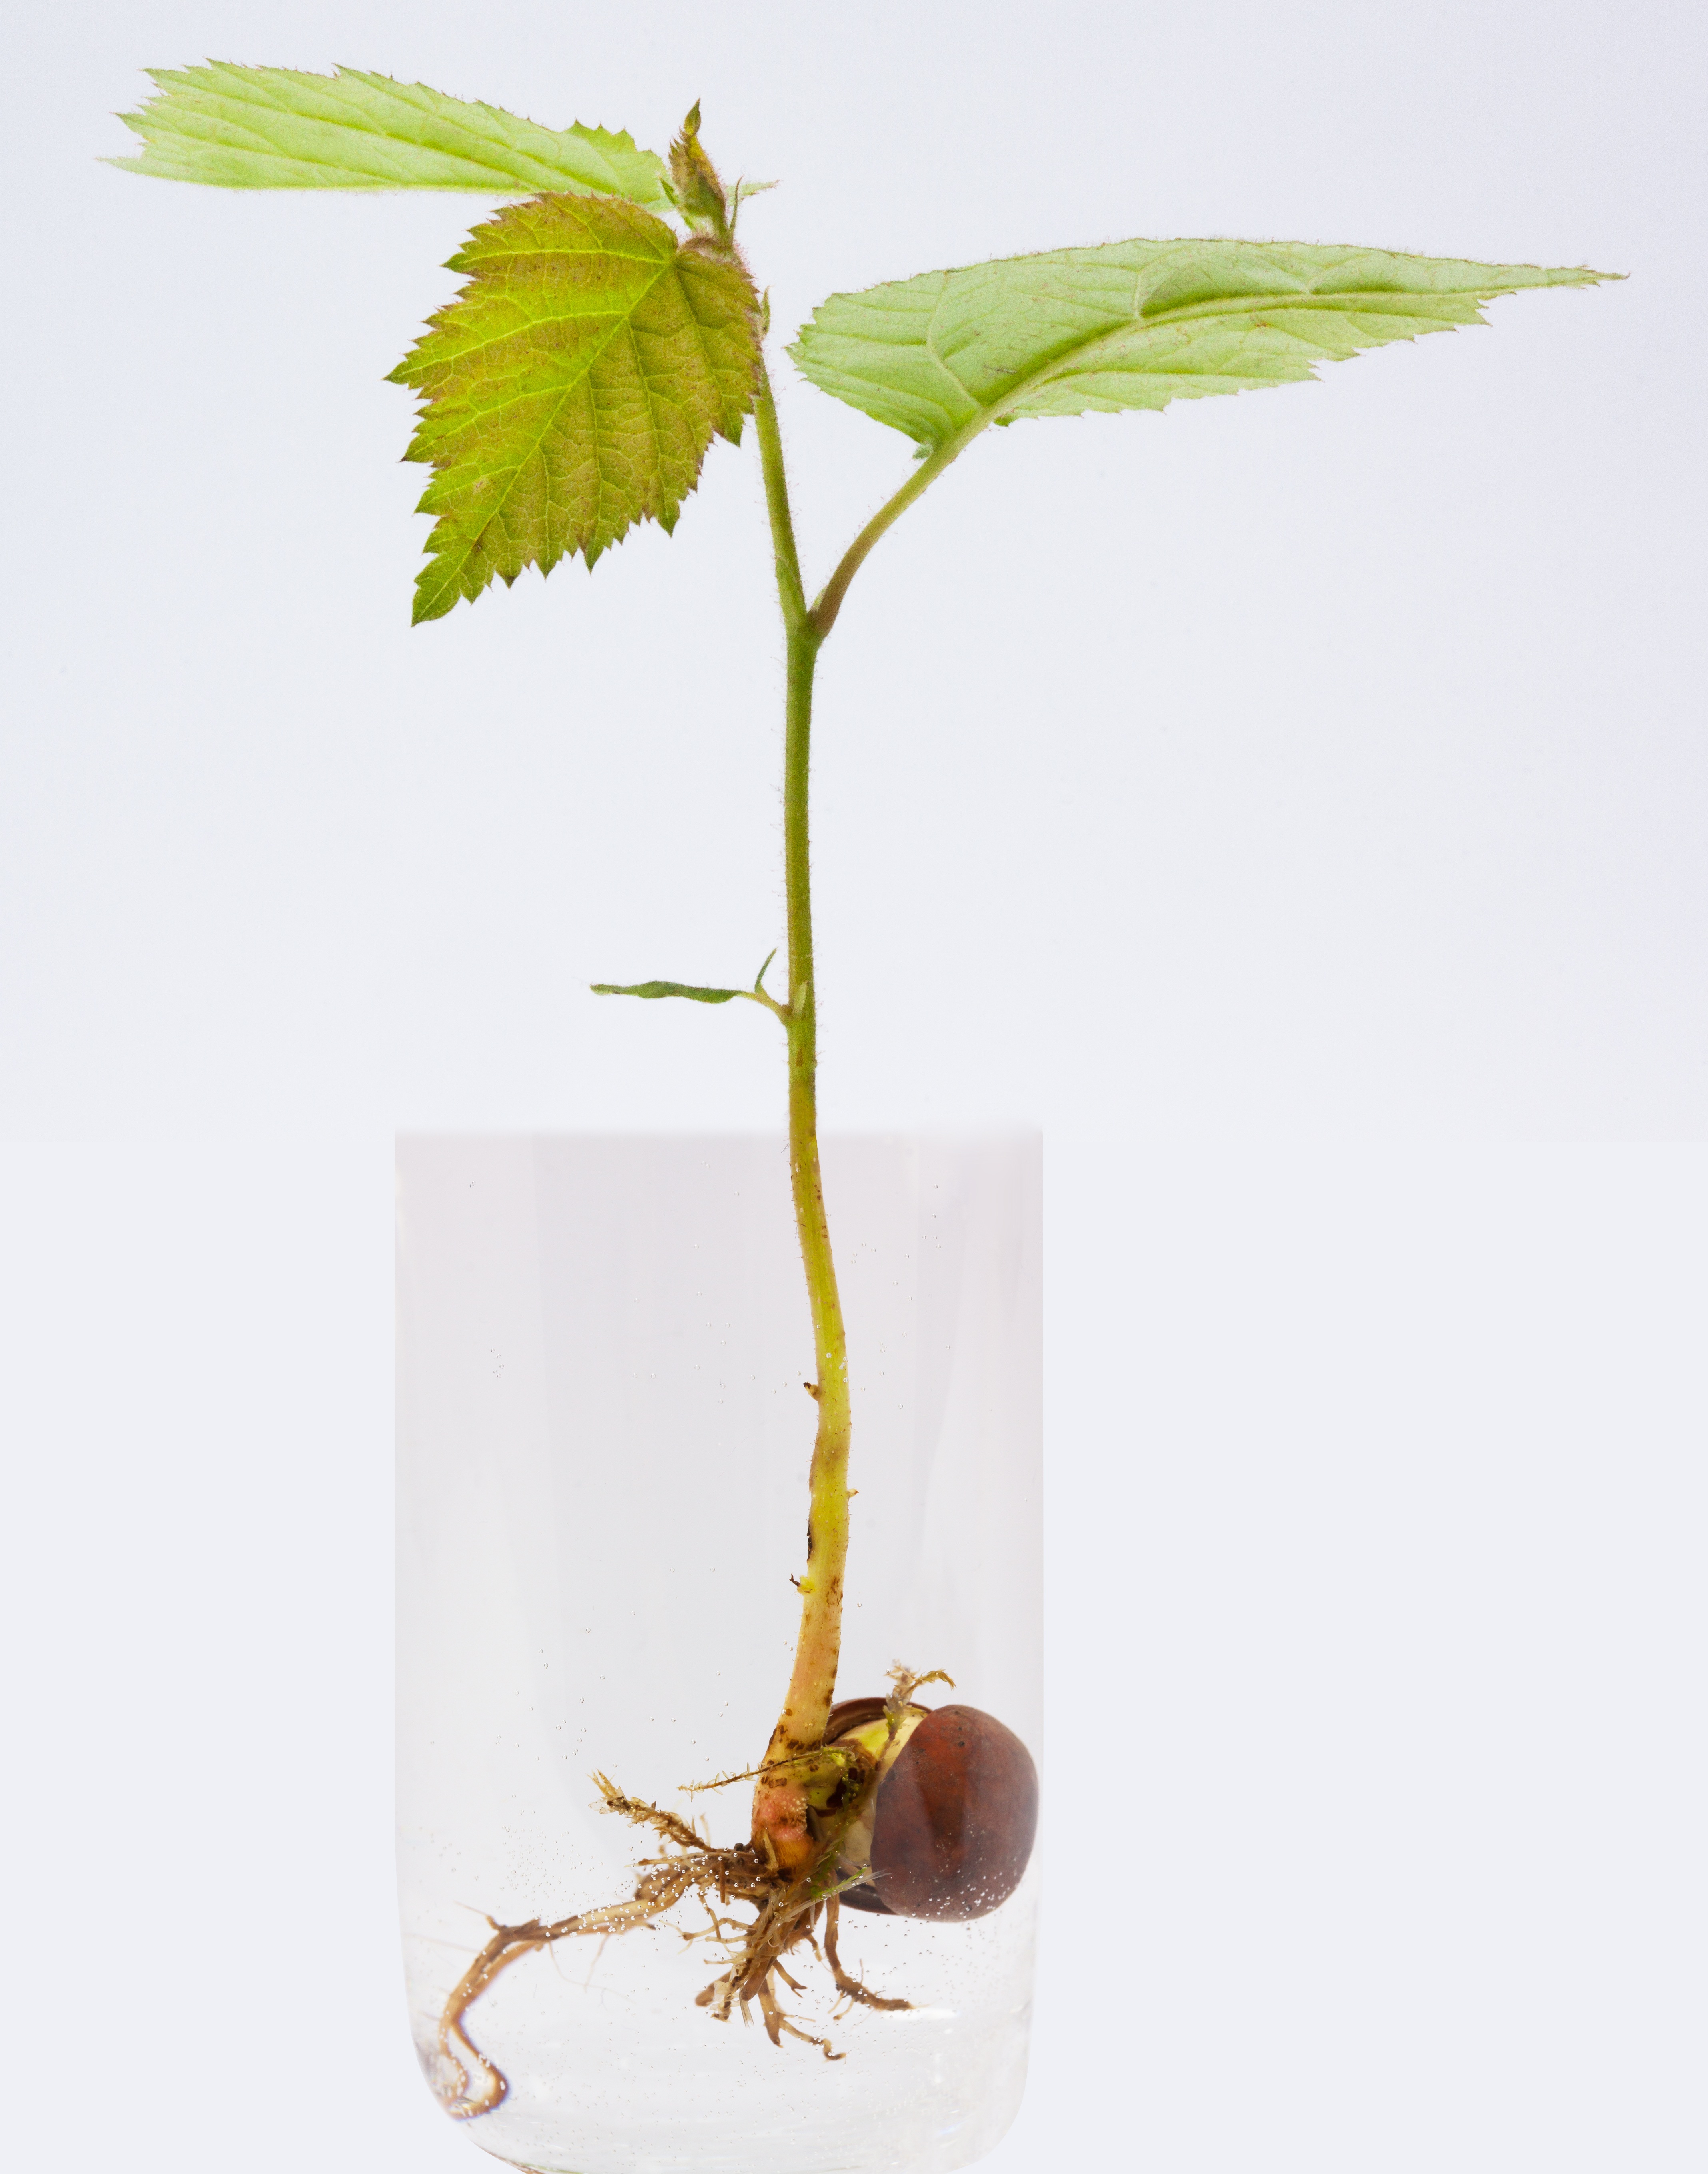
tree, water, branch, plant, air, leaf, flower, food, green, herb, produce, macro, botany, nut, flora, twig, root, seedling, hazelnut, burst, bio, flowering plant, germ, root system, germ leaves, plant stem, land plant